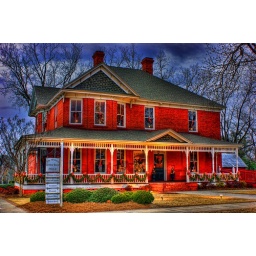
Gov't office building in my hometown.  Done in HDR.